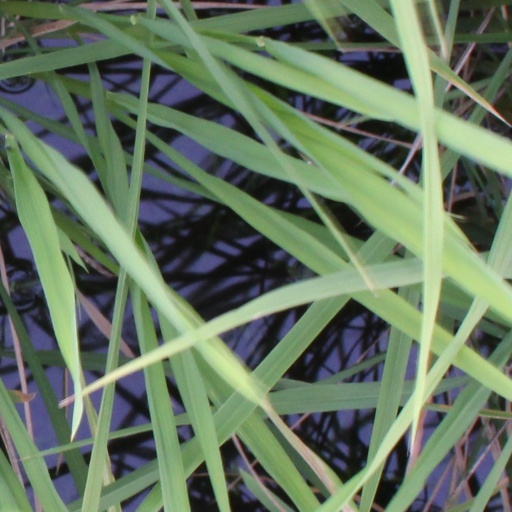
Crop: rice